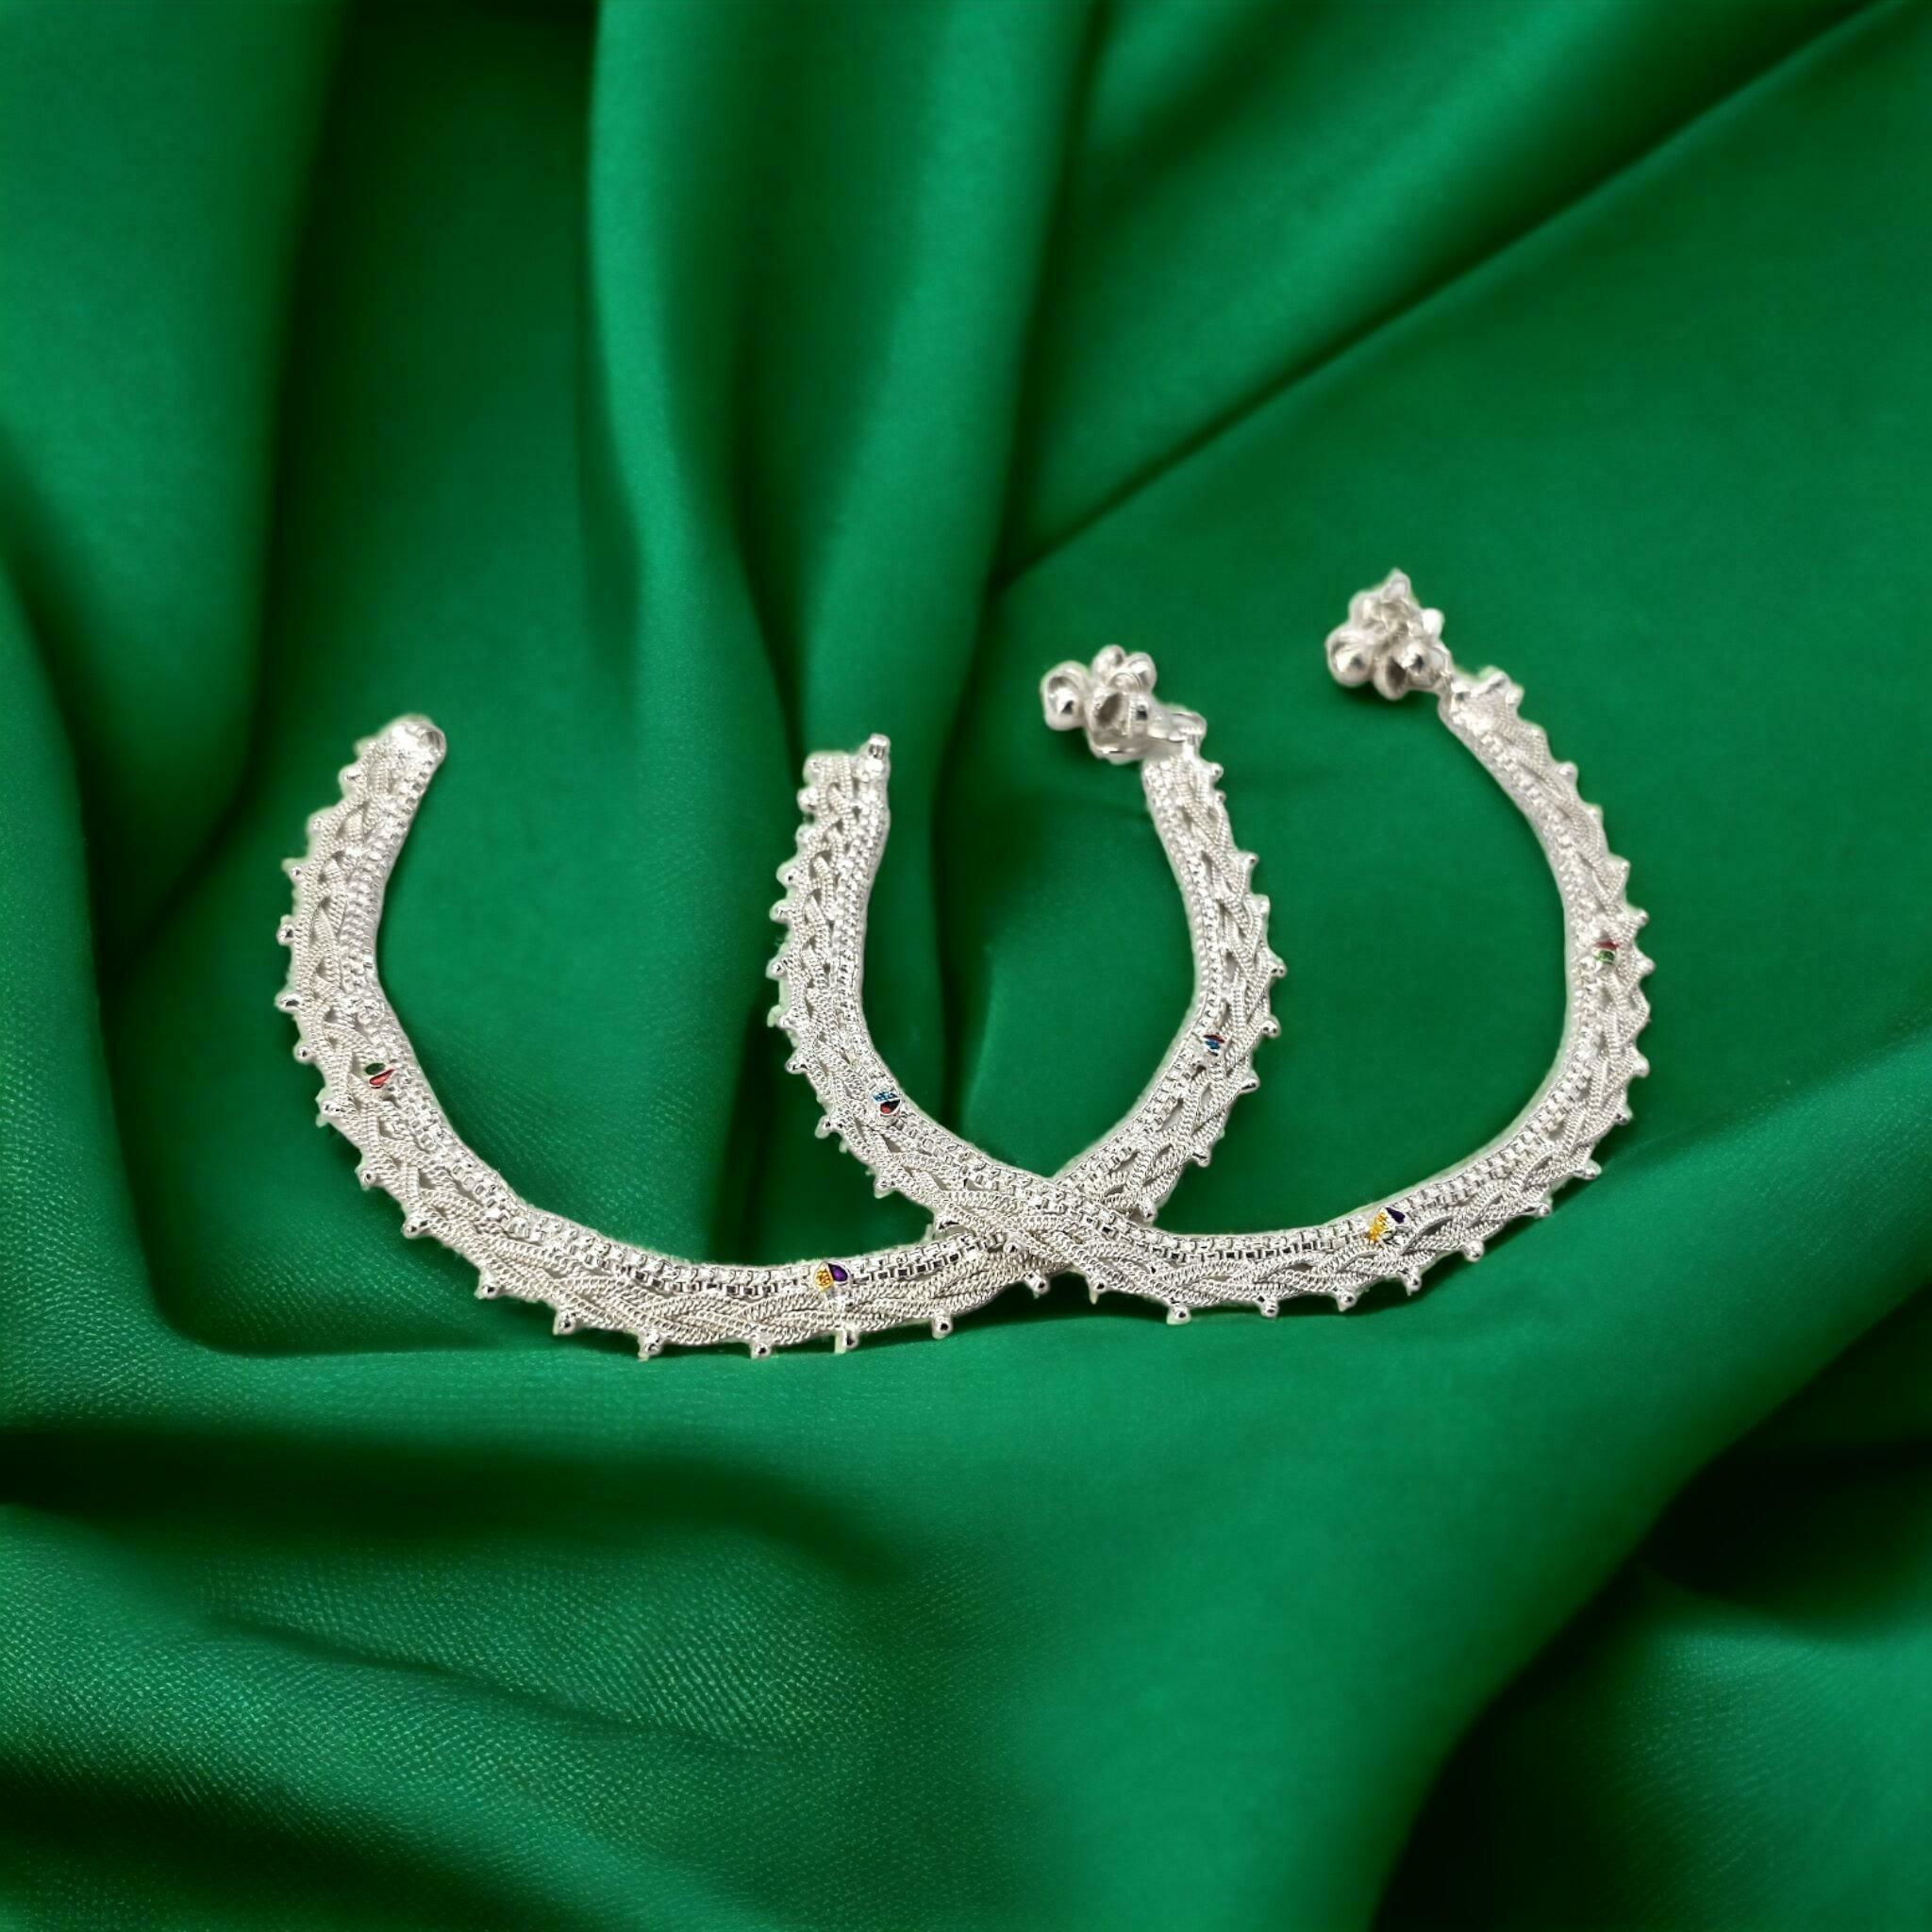
BR Ornaments A192 Alloy Anklet (Pack of 2)
Type: Anklet
Brand: BR Ornaments
Price: Rs. 299
 This silver anklet looks good with all indian outfitsor traditional outfits suitable girls and women of all ages. grab this pair of anklets, you will feel stylish ankle and shining silver anklet will make beautiful, you must buy the sns traders anklets you will never go wrong with the latest design, fancy anklets in silver jewellery.